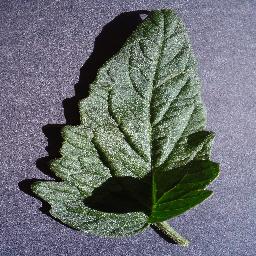
Label: Tomato___healthy